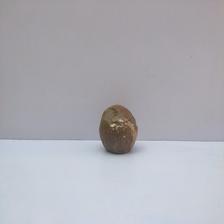
Size: Spoiled